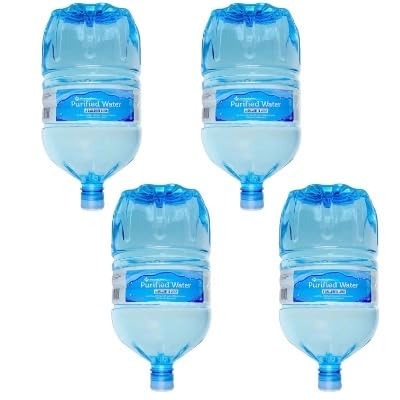
Item Name: Member's Mark Purified Water (4 Gallon) for Water Dispensers PACK OF 4
Bullet Point 1: 15-liter bottle for water dispensers
Bullet Point 2: No-spill system for easy bottle change–top or bottom loads
Bullet Point 3: 100% recyclable plastic bottle
Bullet Point 4: Compatible with most water coolers
Bullet Point 5: BPA-free
Value: 4.0
Unit: Count

Price: 5.98